Battle of Burnt Corn

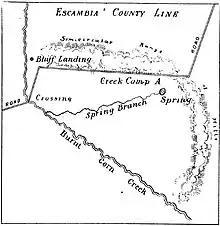
Sketch of the Burnt Corn battlefield

The Battle of Burnt Corn, also known as the Battle of Burnt Corn Creek, was an encounter between United States armed forces and Red Stick Creeks that took place July 27, 1813 in present-day southern Alabama. This battle was the first engagement between the U.S. and Red Sticks in the Creek War.